Tākaka terrane

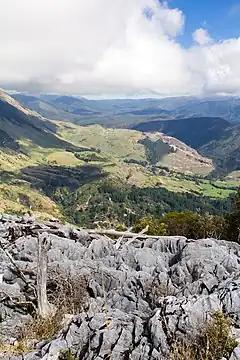

The Tākaka terrane is a Paleozoic terrane that outcrops in the South Island of New Zealand. It is most extensively exposed within the Kahurangi National Park in the Tasman District. The terrane is mostly made up of marble and volcanic rocks, but is highly variable in composition. It ranges in age from mid-Cambrian to Devonian time (510–400 Ma), including New Zealand's oldest rocks, which are found in the Cobb Valley in north-west Nelson. The Cobb Valley is also the location of "Trilobite Rock", a glacial dropstone made from the moulted exoskeletons of trilobites. Asbestos was mined in the Cobb Valley from the Tākaka Terrene between the late 1880s and 1917. The Tākaka terrane is highly deformed and has been intruded by many batholiths.